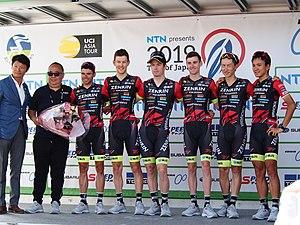
L'équipe cycliste Ukyo est une équipe cycliste japonaise participant aux circuits continentaux de cyclisme et en particulier l'UCI Asia Tour.